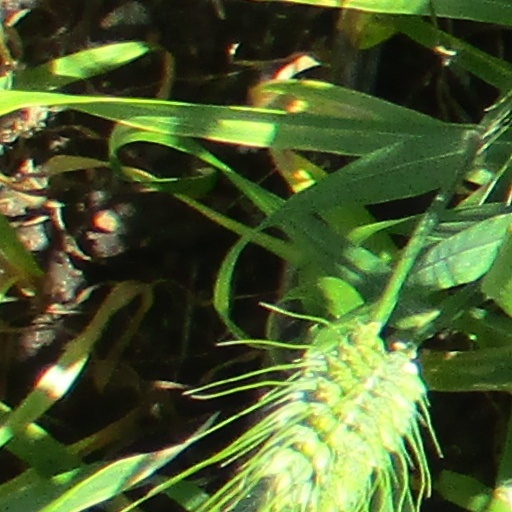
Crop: wheat